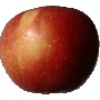
Label: braeburn_apple